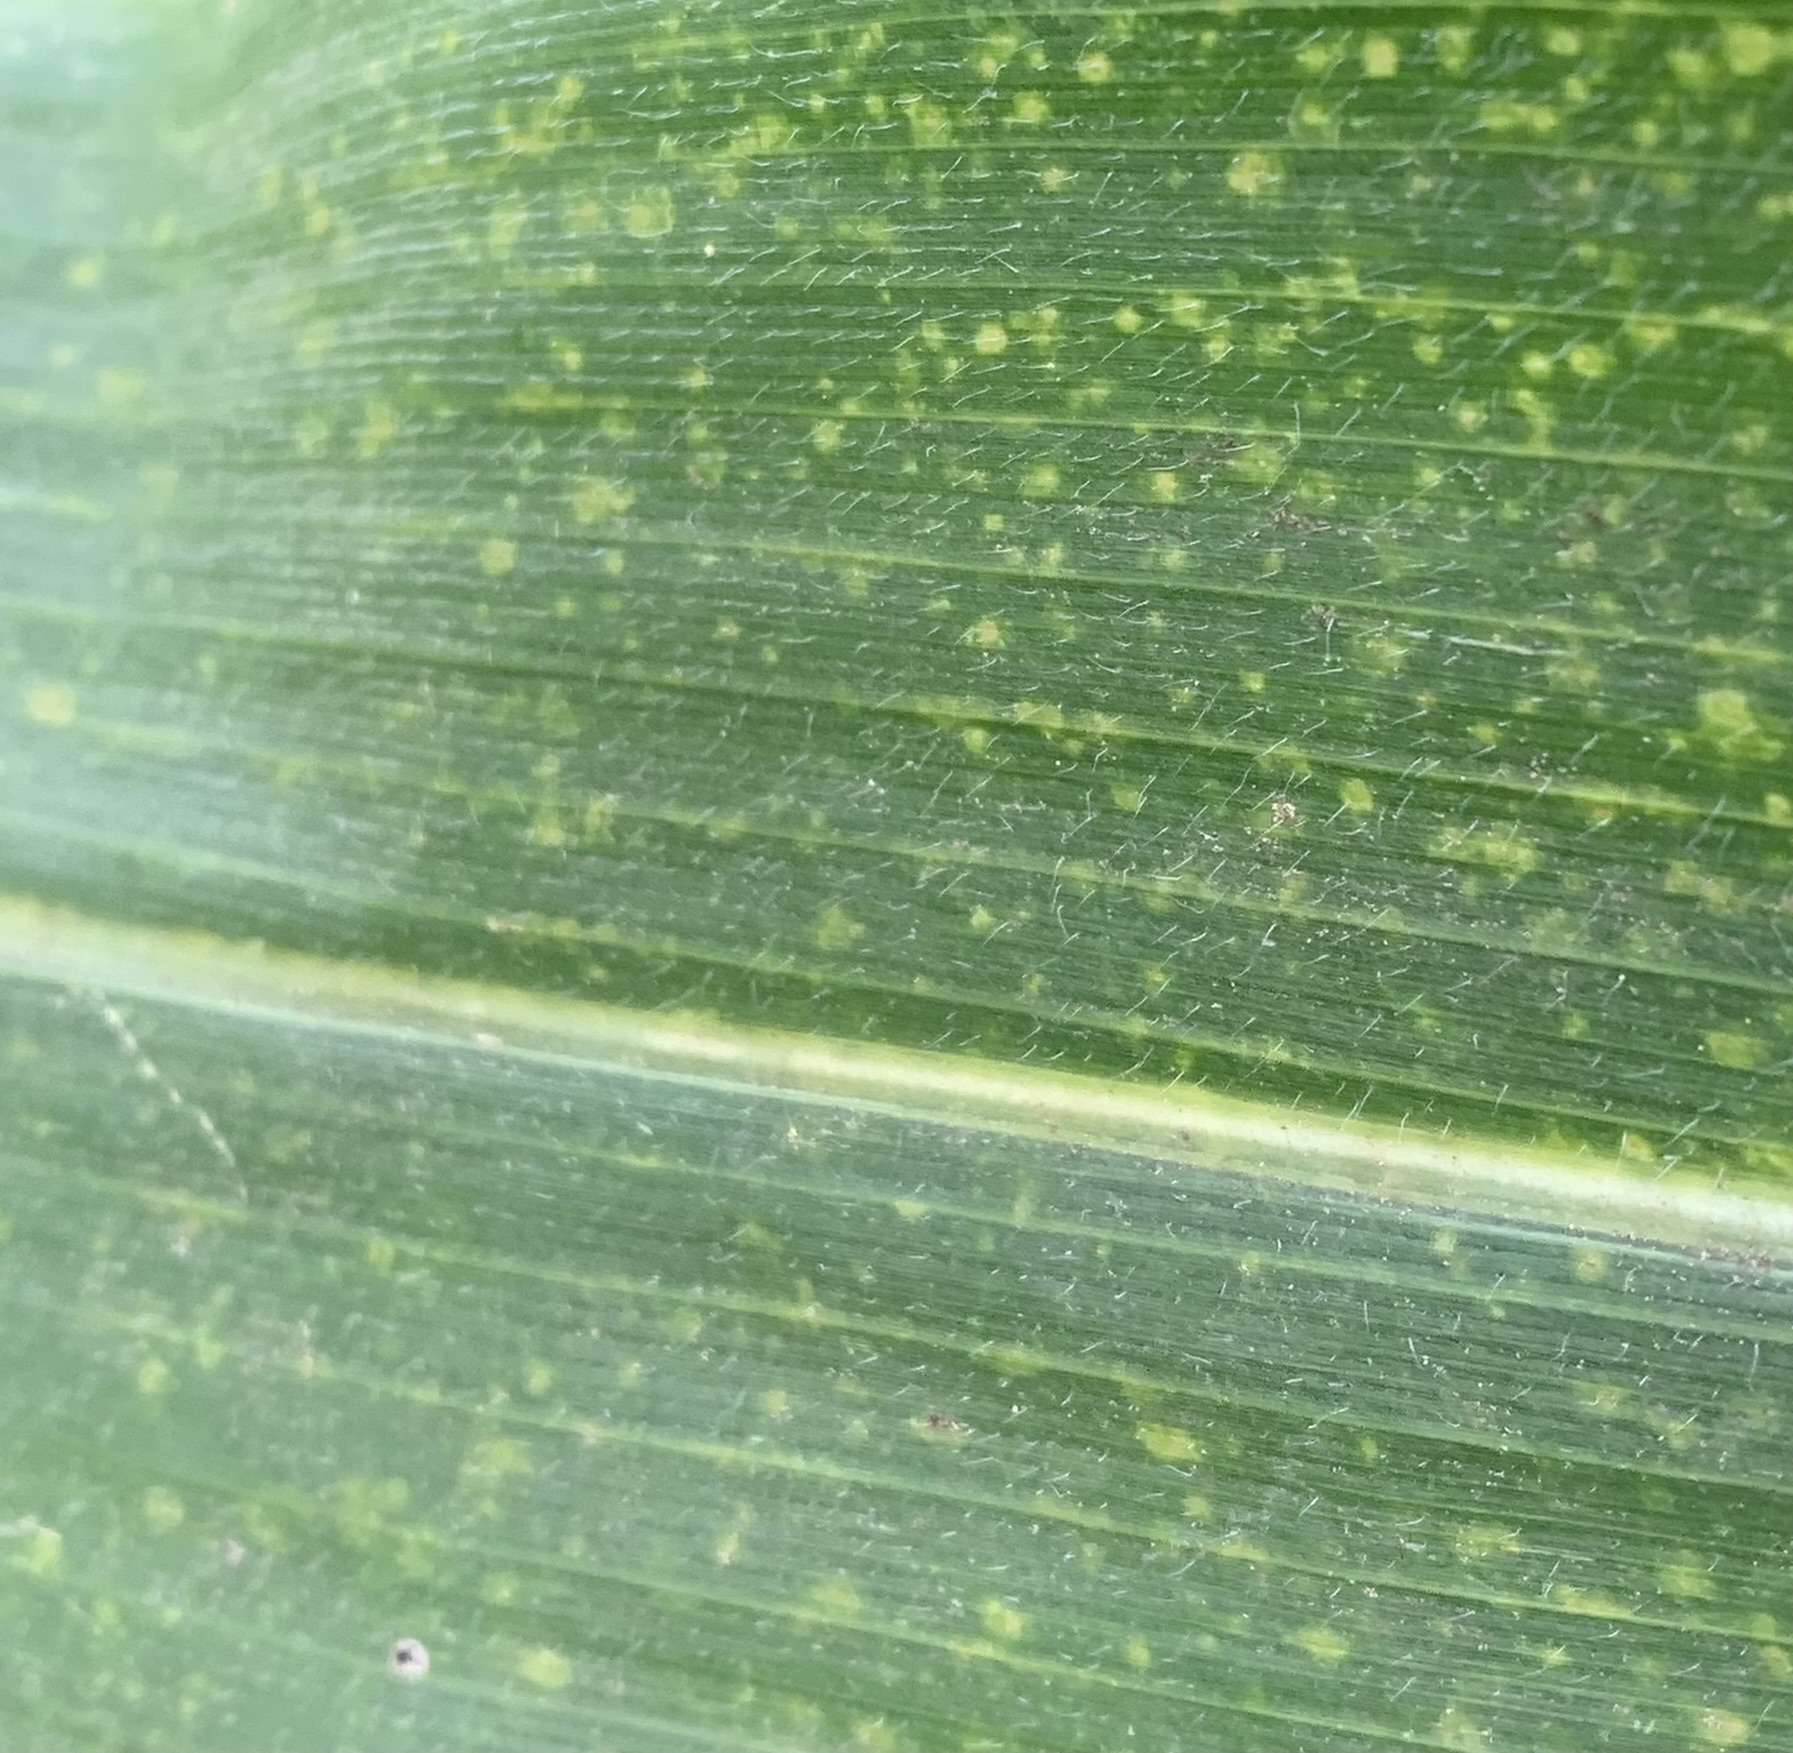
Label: MLN